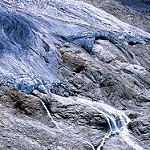
Scene: Outdoor